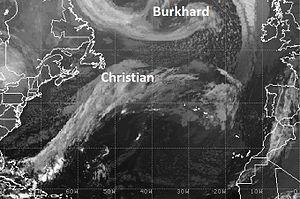
Image satellite montrant la tempête Christian le 26 octobre 2013 à 1012 UTC, tôt après sa formation. En haut de l'image, il est possible de voir la dépression ""Burkhard"" beaucoup plus développée."
La tempête Christian ou tempête de la Saint Jude est une dépression météorologique ayant généré un épisode de vents violents dans plusieurs pays du nord-ouest de l'Europe à partir du 27 octobre 2013.